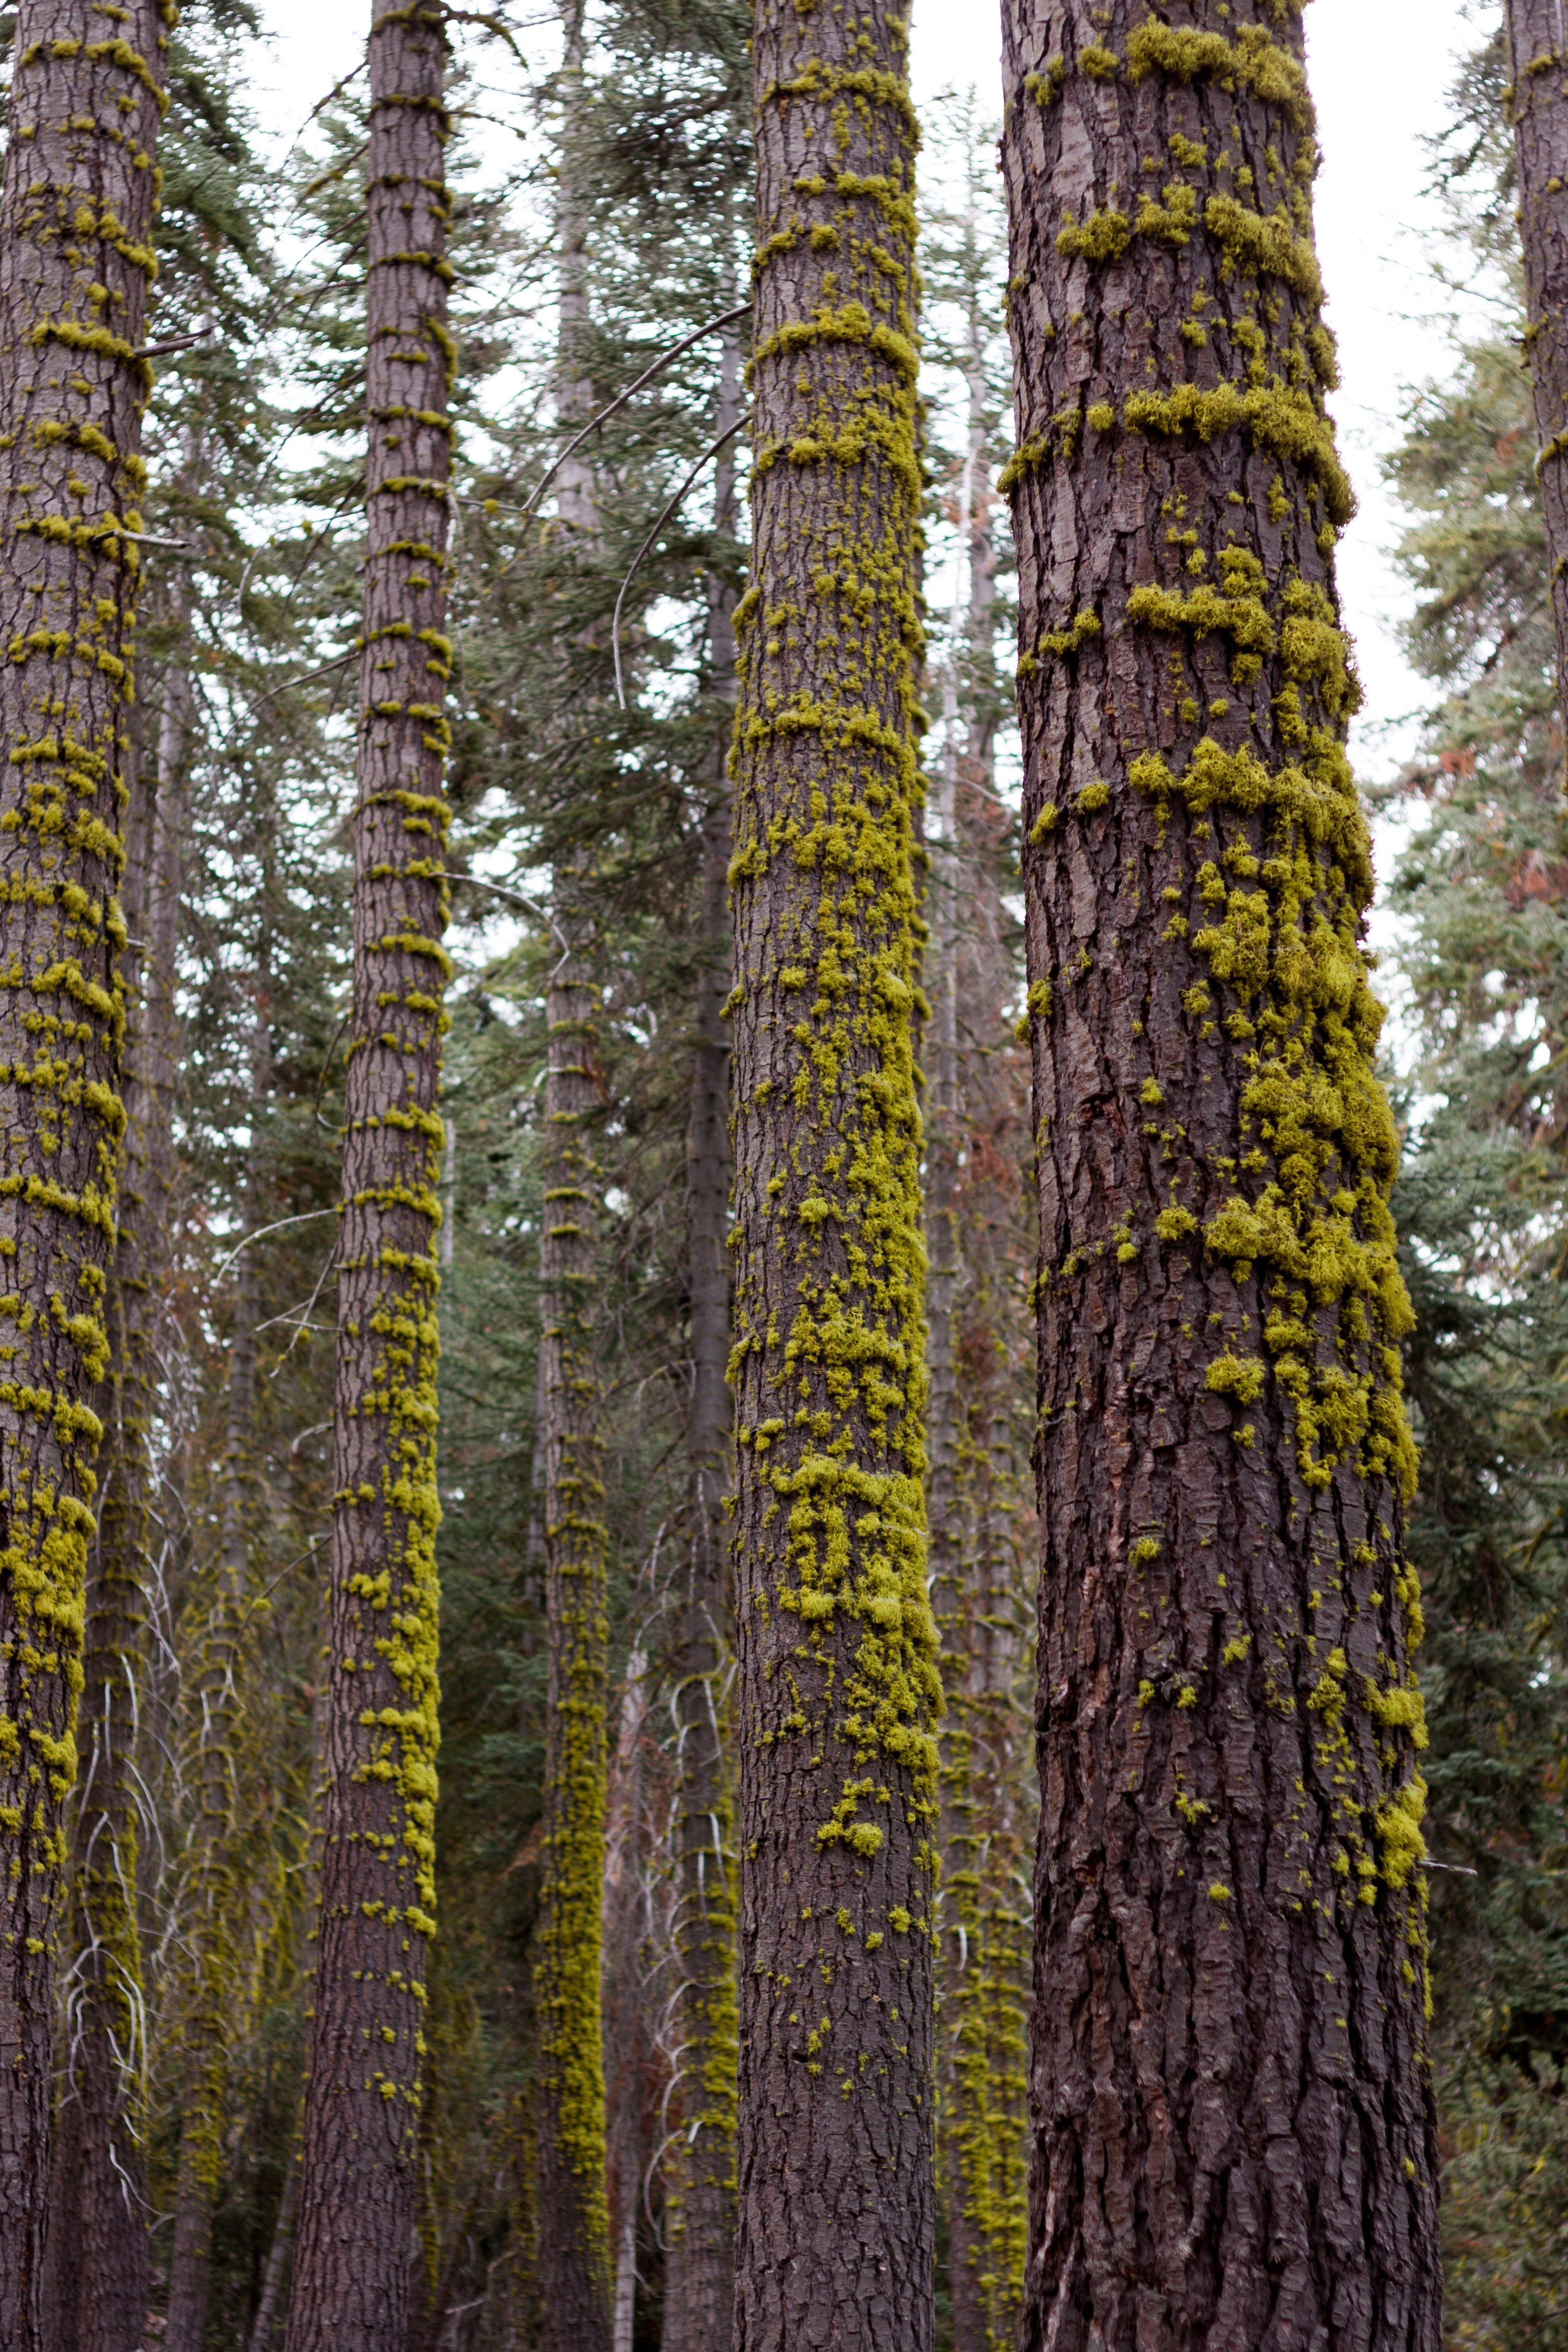
tree, forest, branch, plant, leaf, trunk, moss, bark, birch, conifer, spruce, deciduous, grove, woodland, habitat, ecosystem, natural environment, plant stem, woody plant, temperate coniferous forest, land plant